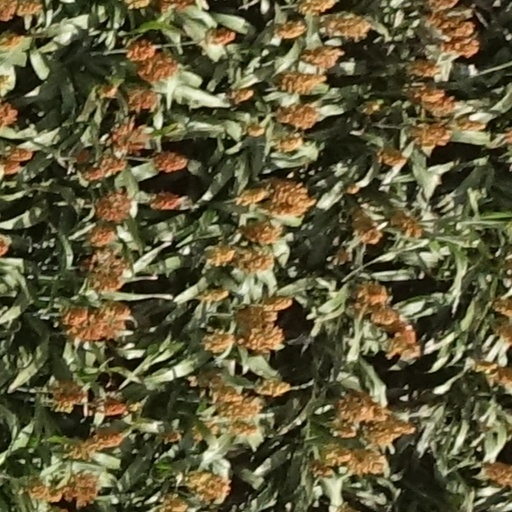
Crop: sorghum